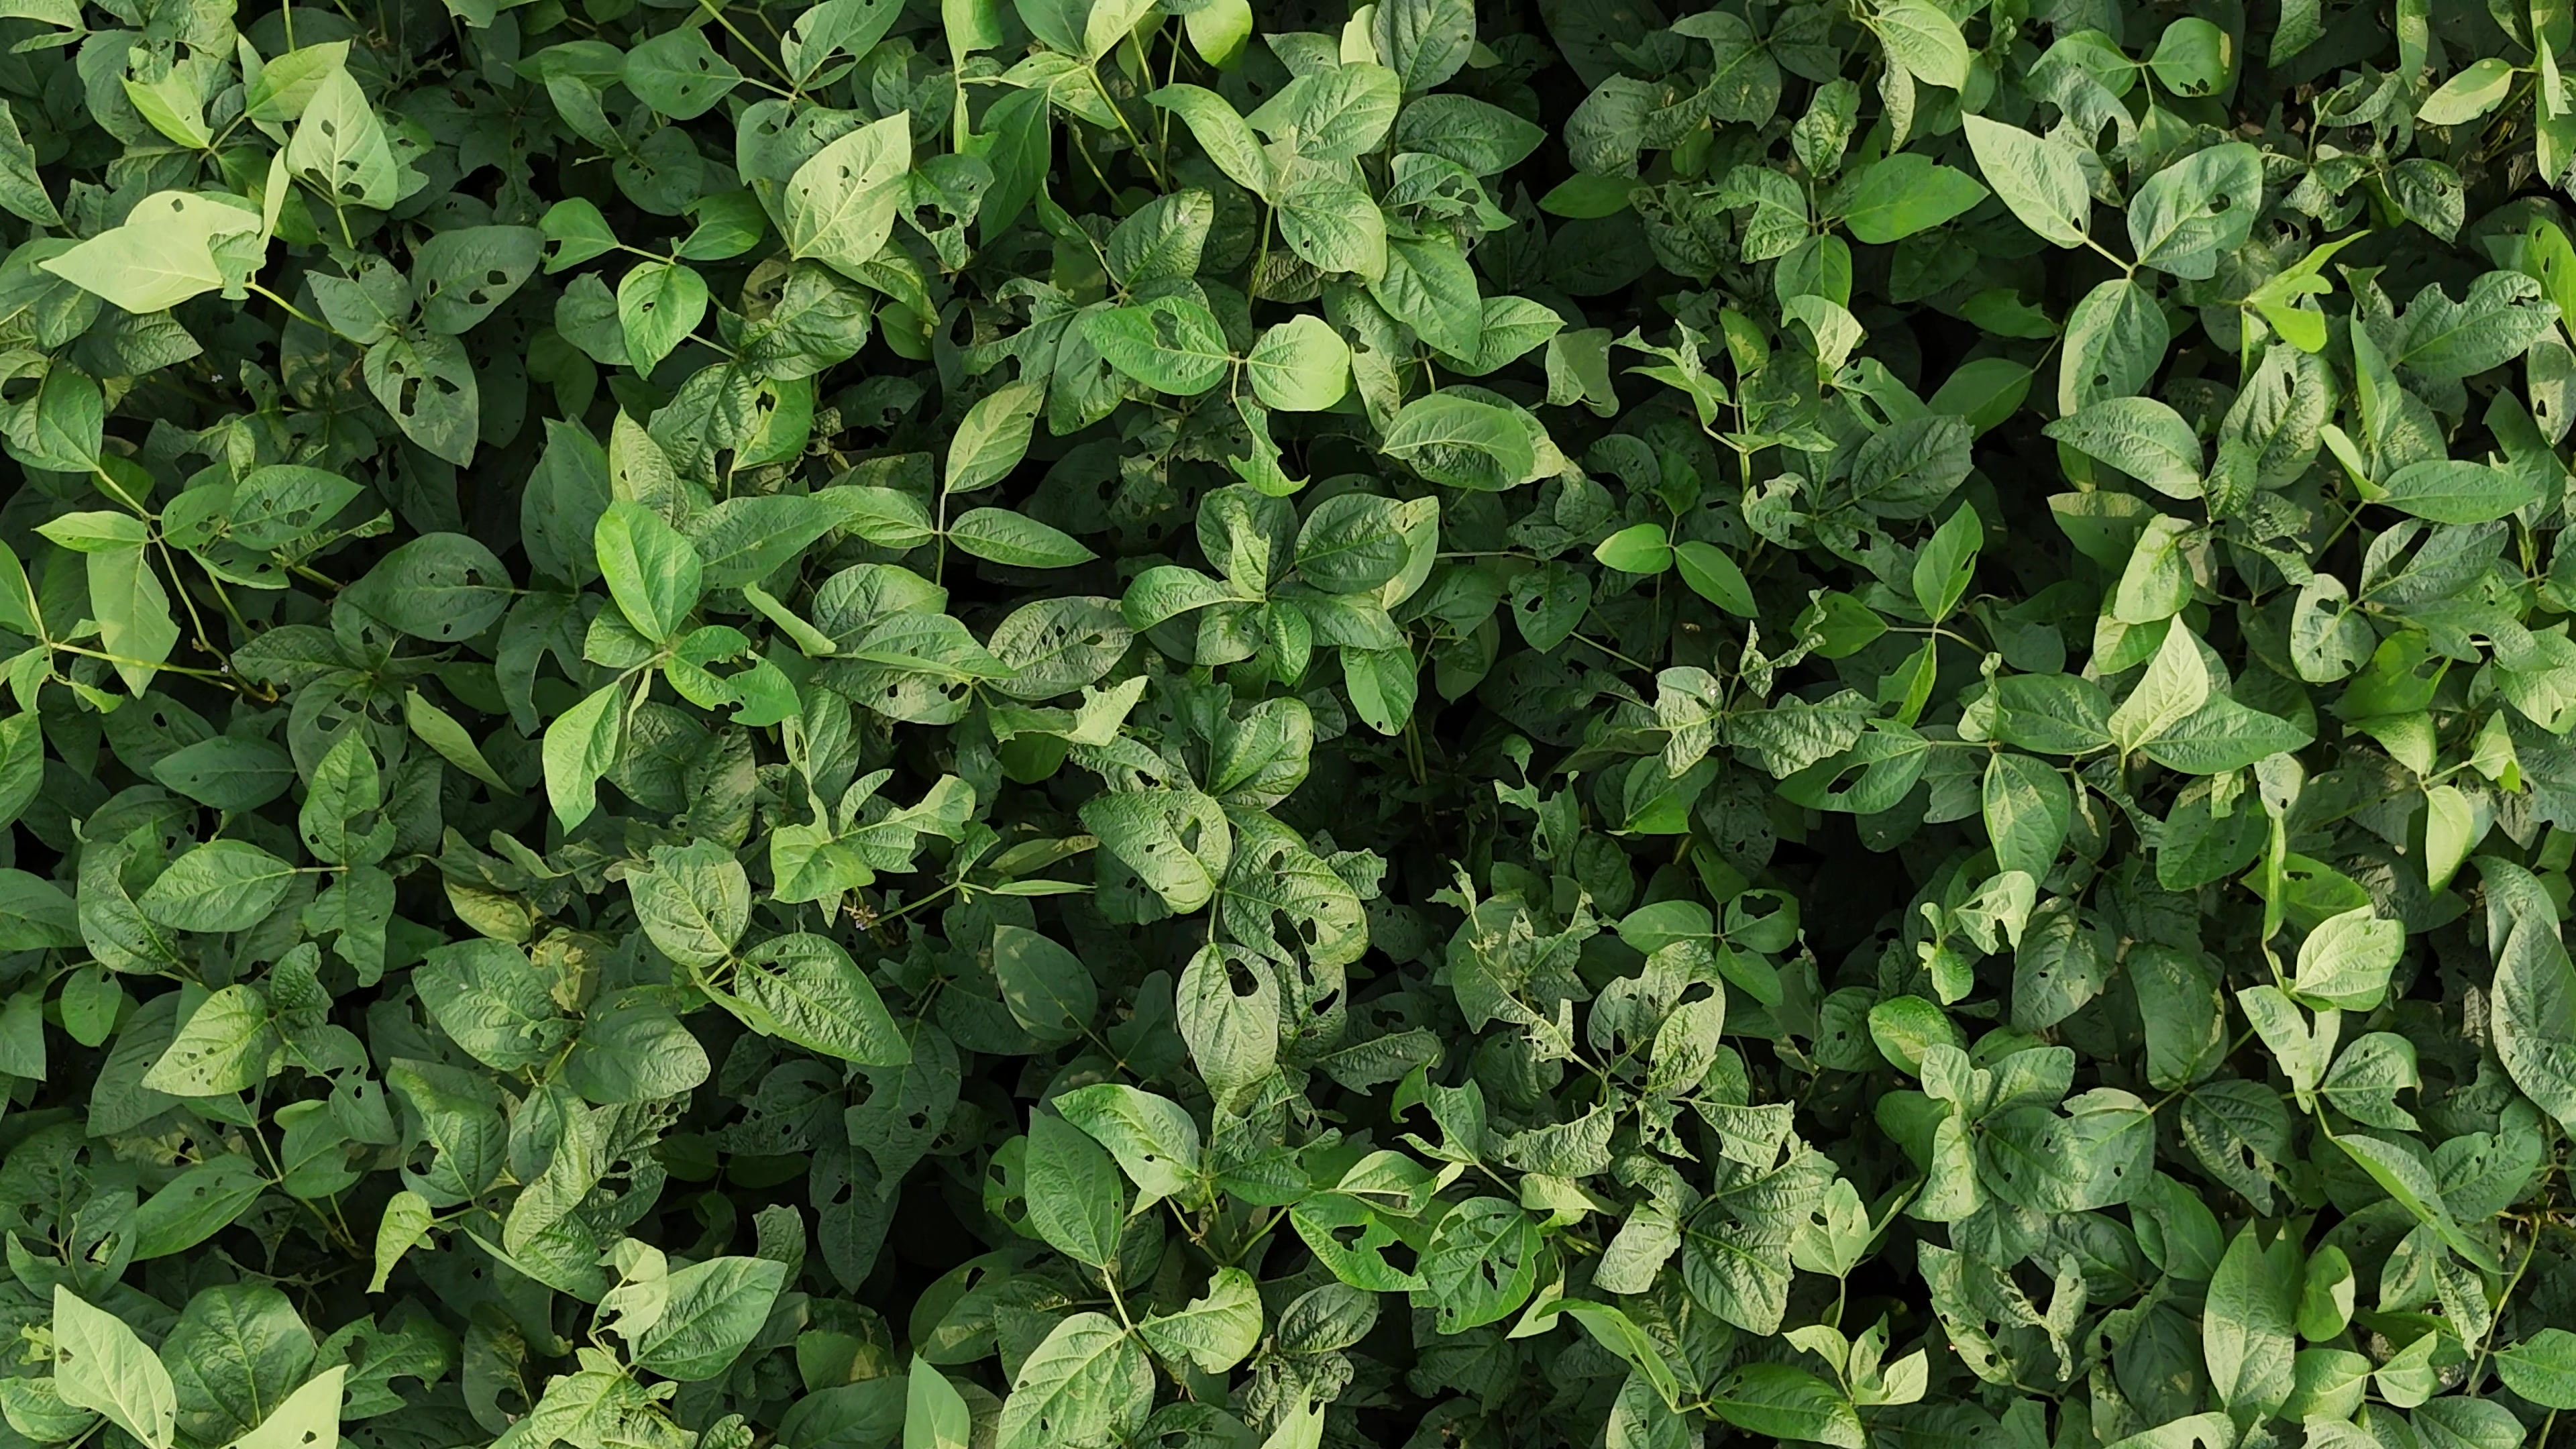
Label: Semilooper_Pest